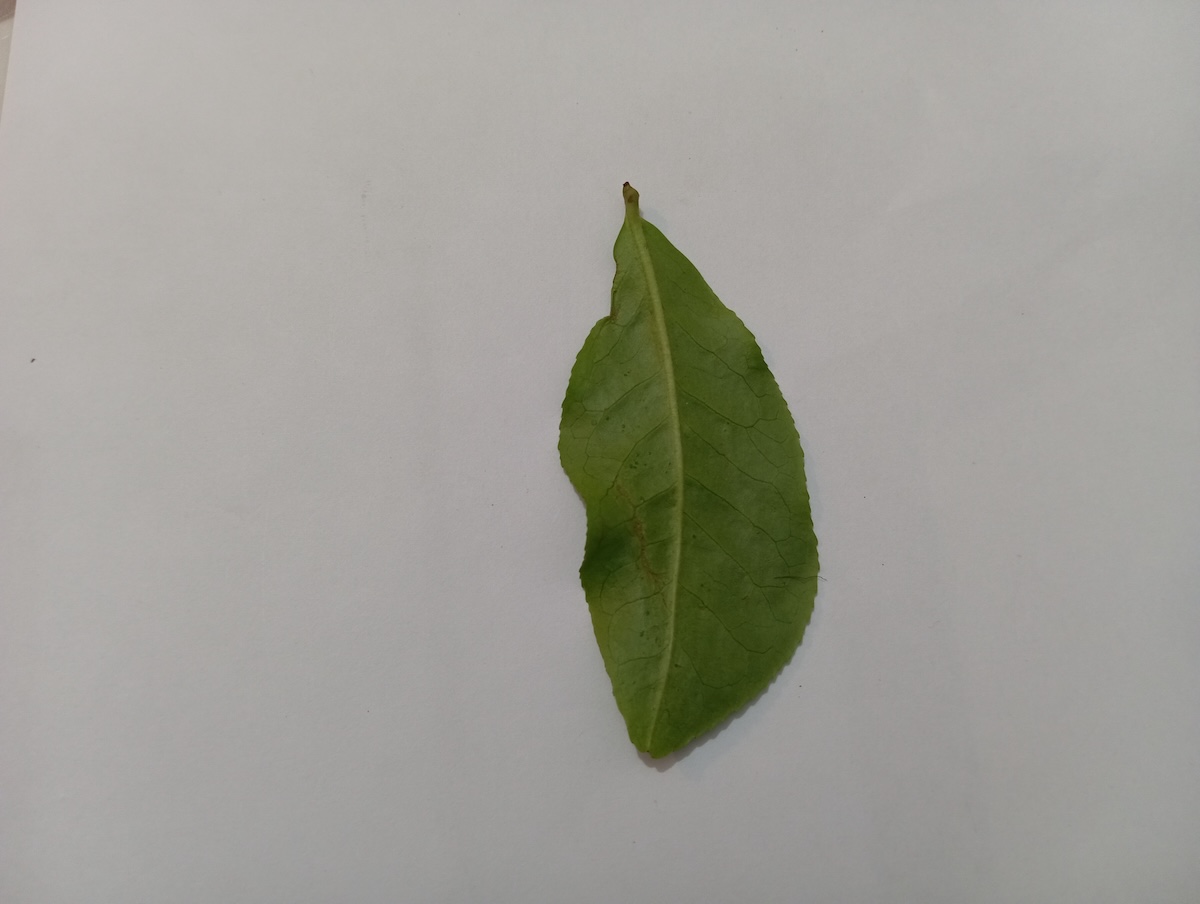
Label: Healthy leaf